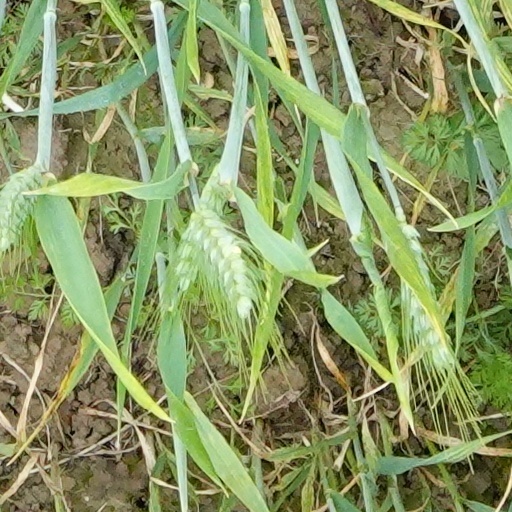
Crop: wheat